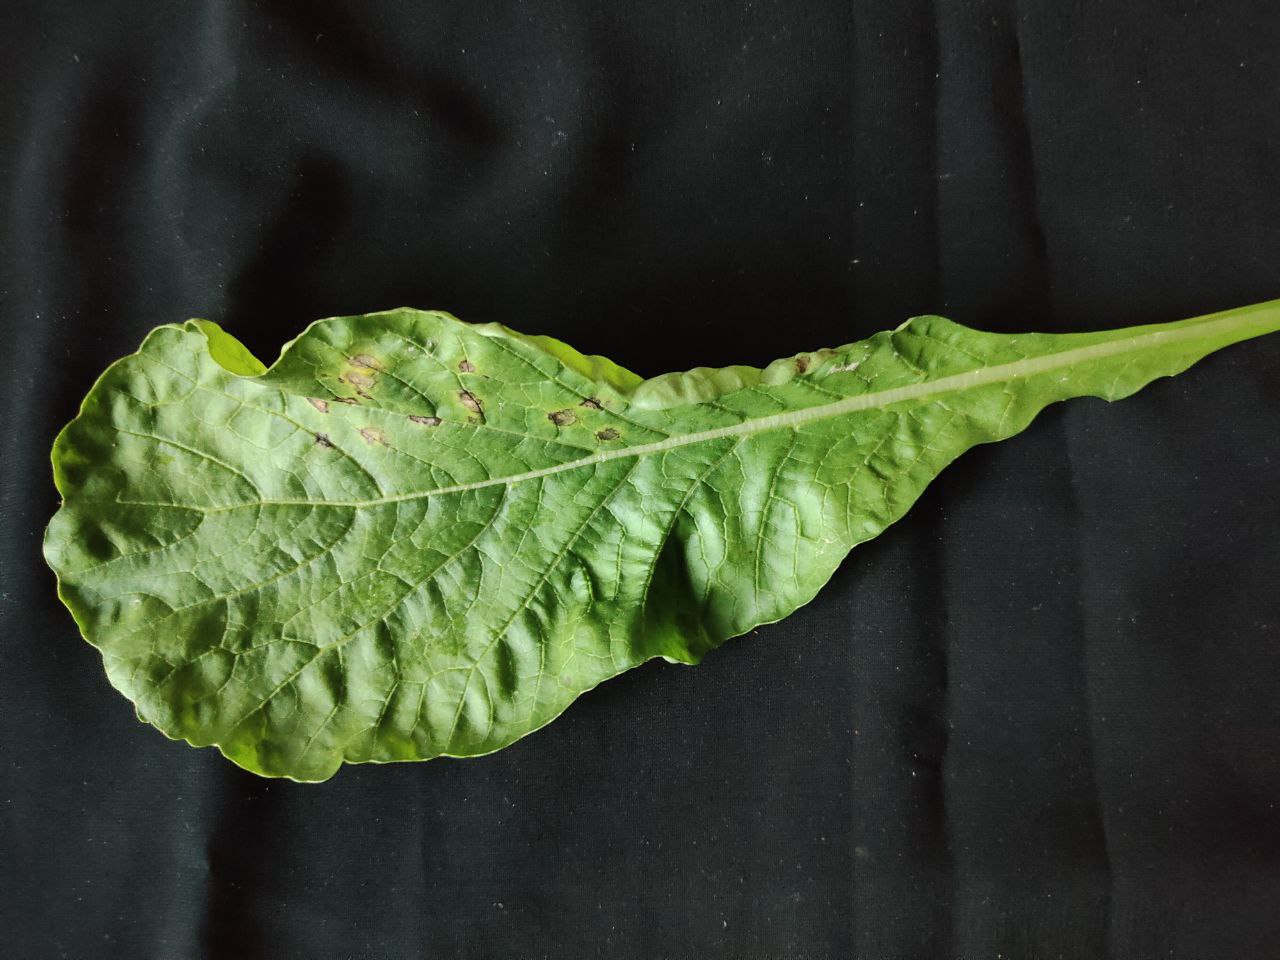
Label: Black leaf spot